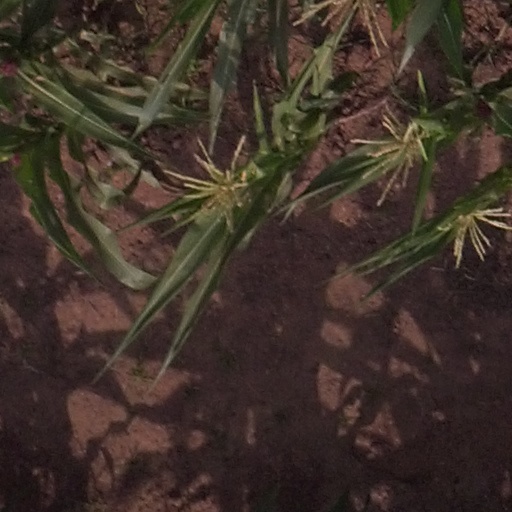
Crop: maize; corn